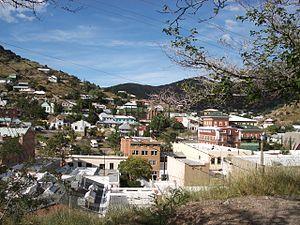
Bisbee est une ville des États-Unis, siège du comté de Cochise, en Arizona.